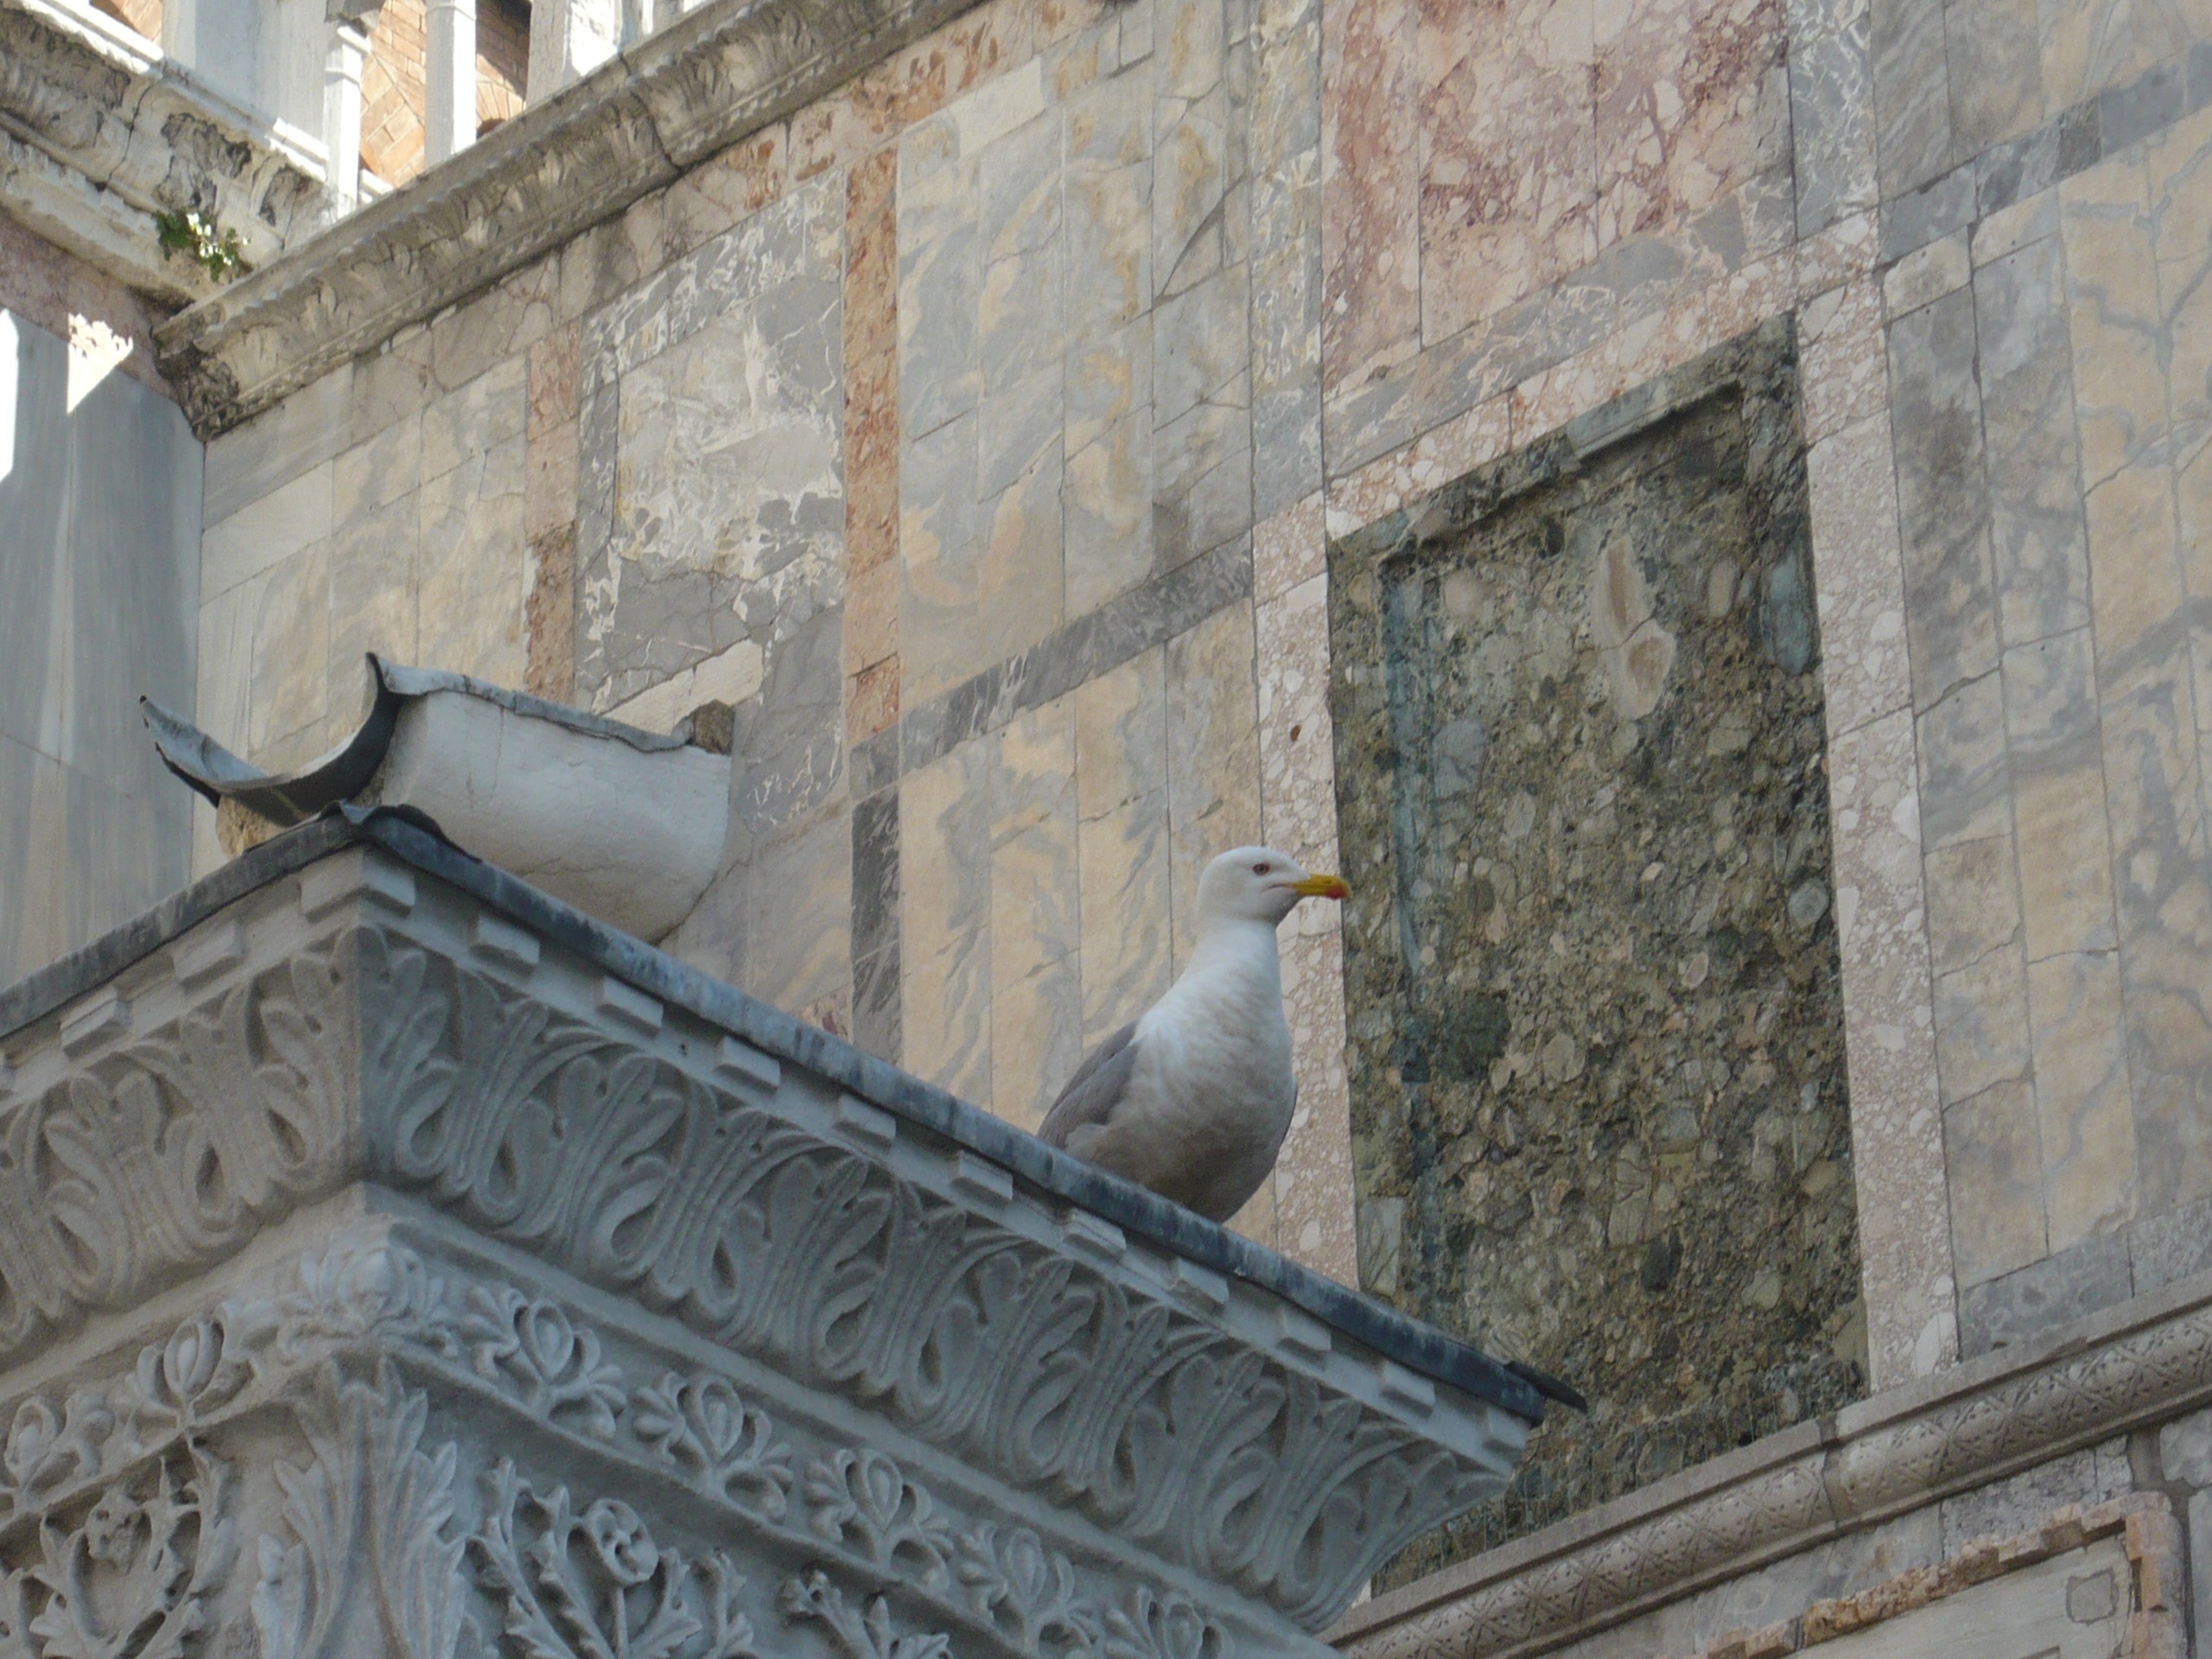
bird, wall, seagull, venice, ancient history